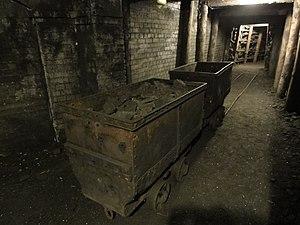
La fosse Arenberg de la Compagnie des mines d'Anzin était un charbonnage du bassin minier du Nord-Pas-de-Calais constitué de trois puits (dont un double compartimenté) situé à Wallers, Nord, Nord-Pas-de-Calais, France. La fosse Arenberg est classée aux monuments historiques le 22 février 2010, le périmètre de classement et d'inscription datant de 1992 ayant été étendu. Elle est également inscrite sur la liste du patrimoine mondial de l'Unesco le 30 juin 2012 et y constitue en partie le site no 15. This building is classé au titre des Monuments Historiques. It is indexed in the Base Mérimée, a database of architectural heritage maintained by the French Ministry of Culture,
Germinal est un film franco-belge, tiré du roman homonyme d'Émile Zola, réalisé par Claude Berri, sorti en 1993.